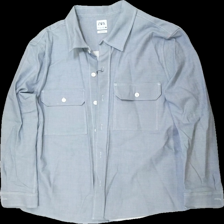
View: front
Type: Jacket
Category: Ladies
Brand: Zara
Colors: Blue, White
Material: 100% bomull
Pattern: Other
Cut: Regular
Size: XL
Season: All
Price range: 100-150
Recommended usage: Reuse
Description: jeans jacka